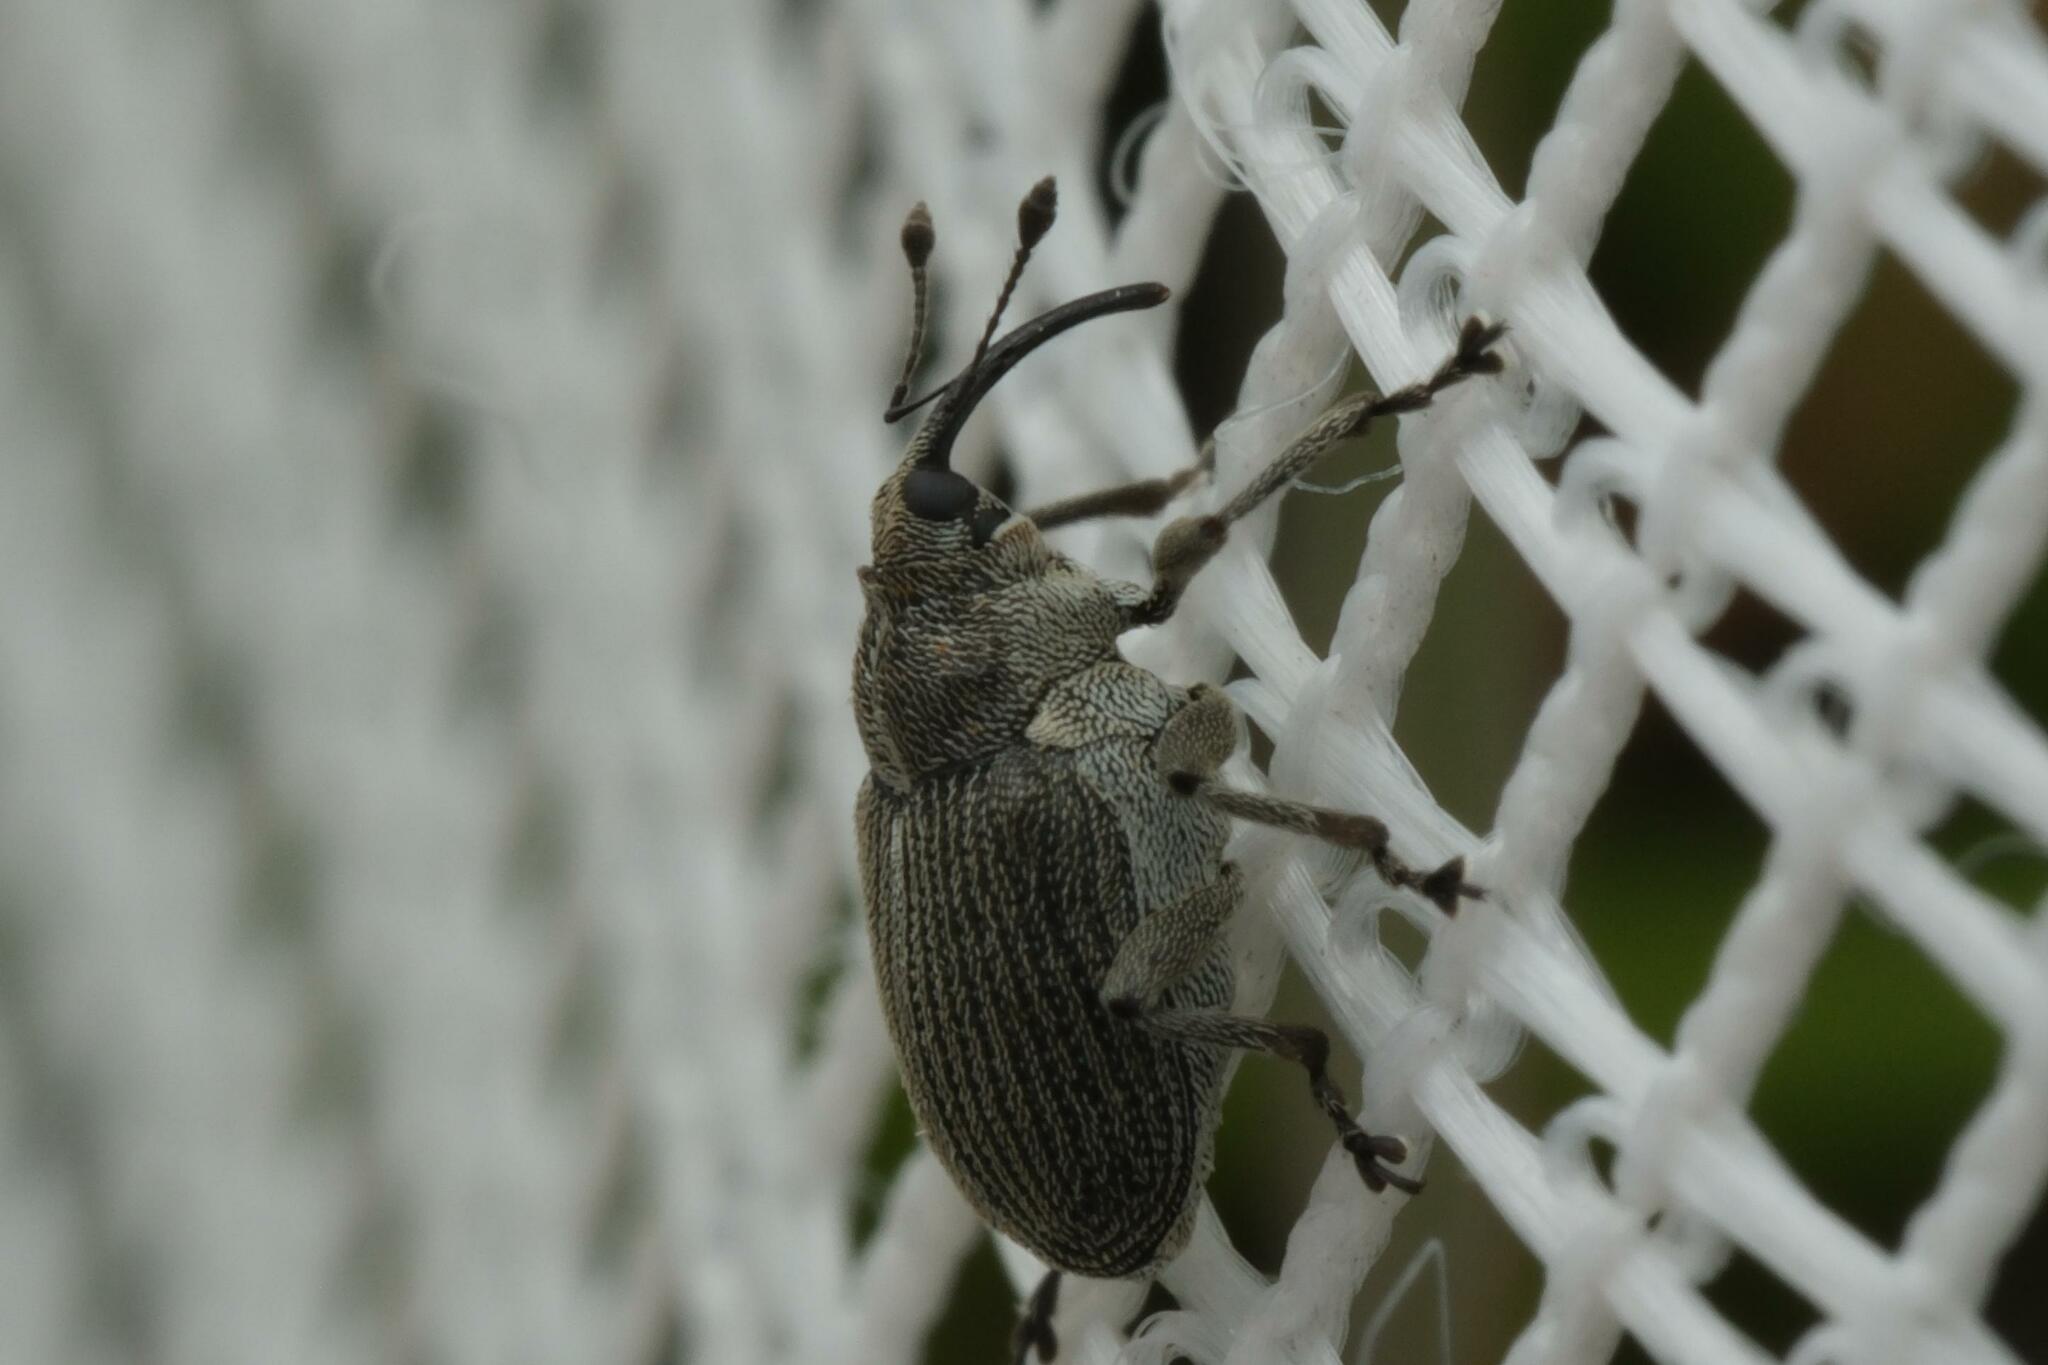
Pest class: Cabbage_seedpod_weevil